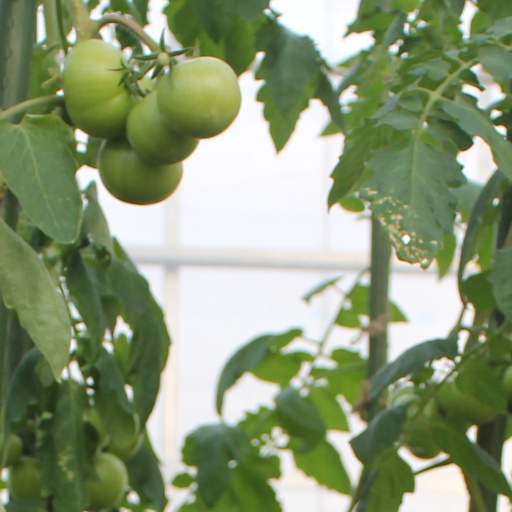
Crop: tomato